Bertinoro Cathedral

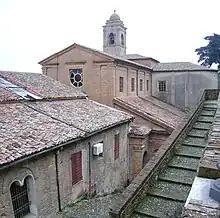
Cathedral from the west

The first religious building dedicated to Saint Catherine on the site was a small oratory, demolished at the end of the 16th century and rebuilt as the present cathedral in Bramantesque style by order of Bishop Giovanni Andrea Caligari; work finished in the 17th century. In its final position it backed onto the Palazzo Comunale, because it was believed that the latter was about to be demolished because of its instability, which however did not happen.